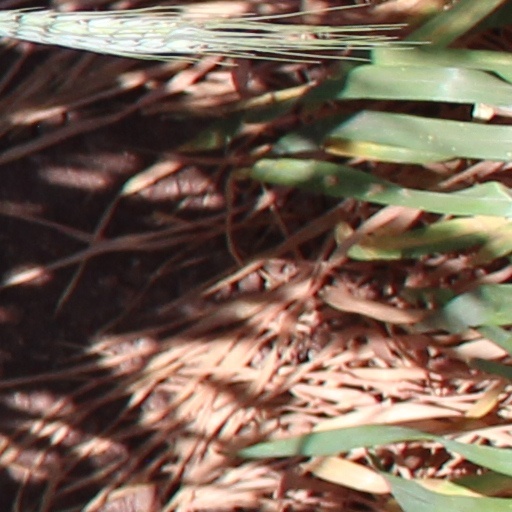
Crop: wheat